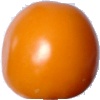
Label: Tomato Yellow 1